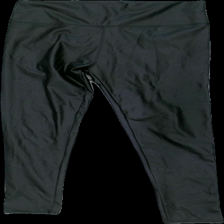
View: front
Type: Tights
Category: Ladies
Brand: Missing
Colors: Black
Material: unknown
Cut: Tight
Season: All
Smell: Minor
Price range: <50
Recommended usage: Reuse